Julian Carroll

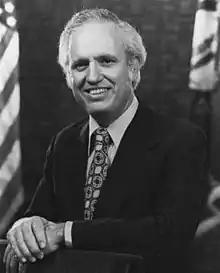
Official portrait, 1975

Julian Morton Carroll (April 16, 1931 – December 10, 2023) was an American lawyer and politician from the state of Kentucky. A member of the Democratic Party, he served as the 54th governor of Kentucky from 1974 to 1979, succeeding Wendell Ford, who resigned to accept a seat in the United States Senate. He last served a member of the Kentucky Senate, representing Anderson, Franklin, Woodford, Gallatin, and Owen counties from 2005 to 2021. He was the first Kentucky governor from the state's far-western Jackson Purchase region. Thelma Stovall, who served as lieutenant governor with him, was the first woman to be elected lieutenant governor of Kentucky.